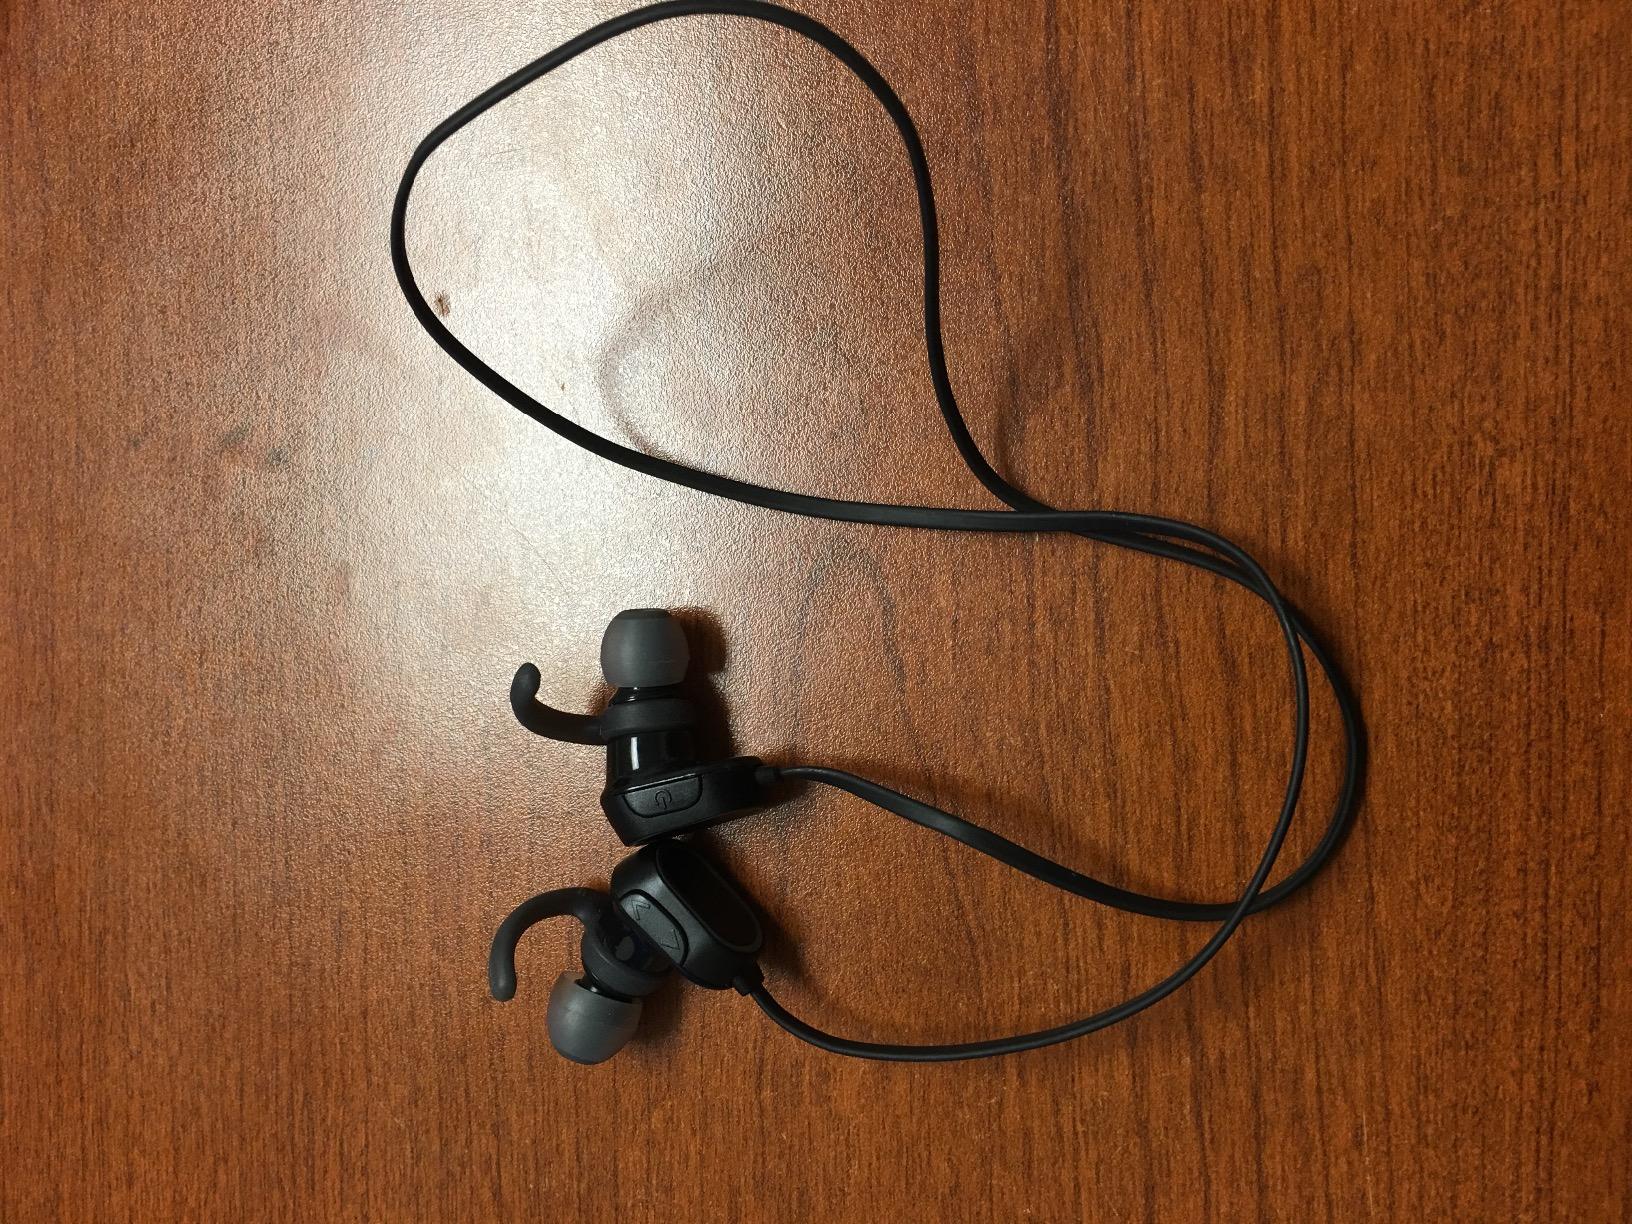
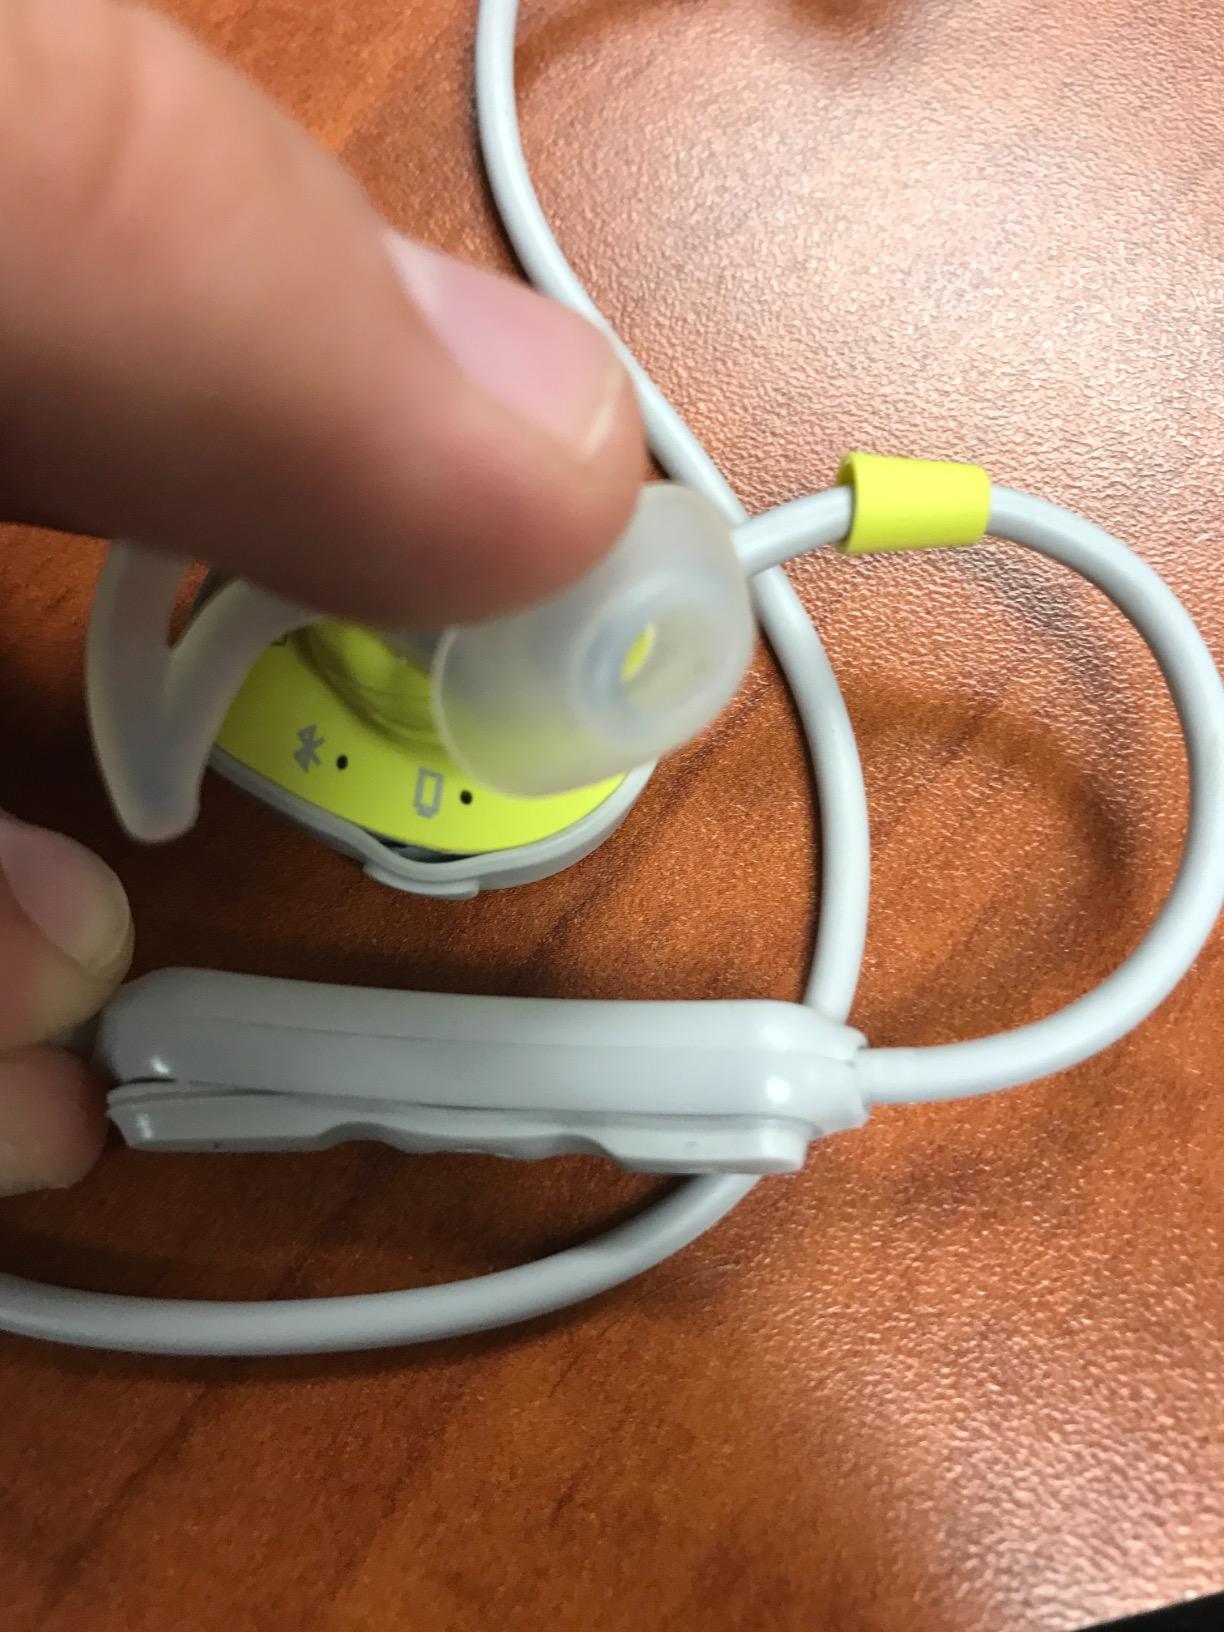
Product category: headphones
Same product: no